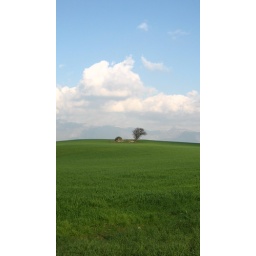
A tree in the sky